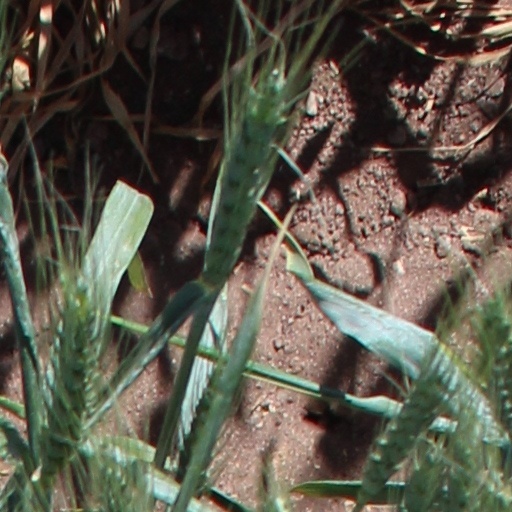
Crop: wheat